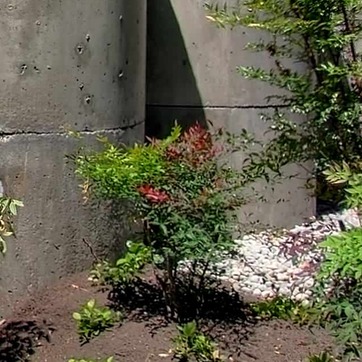
Material: foliage